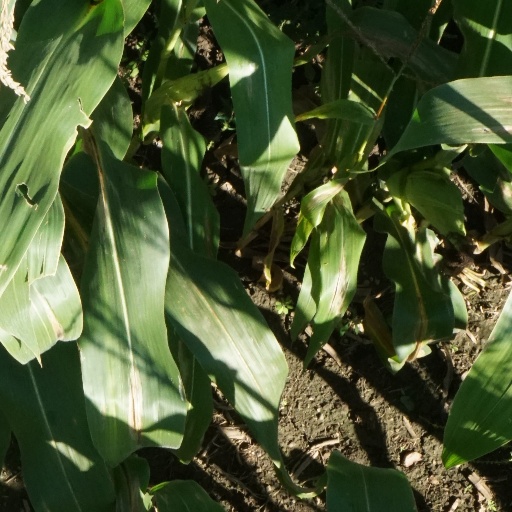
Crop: maize; corn